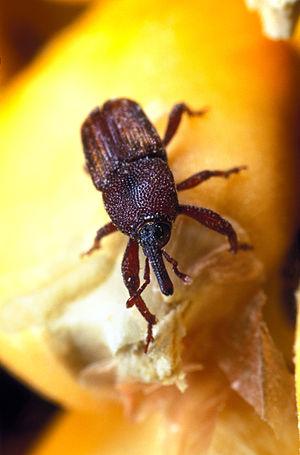
Sitophilus zeamais est une espèce d'insectes coléoptères de la famille des Curculionidae, à répartition pantropicale.